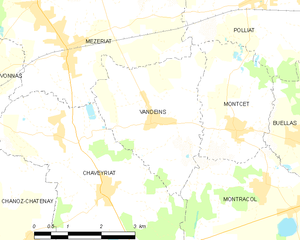
Carte des communes françaises: Vandeins